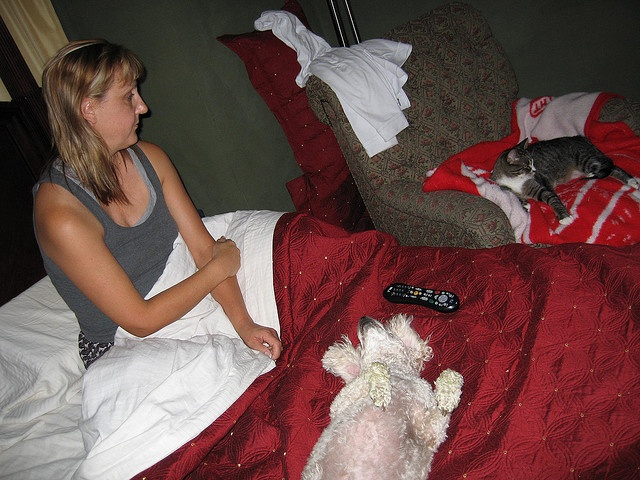
A woman sitting on a bed while a dog laying on the bed also and a cat is laying on a chair.
a woman laying in bed with a little white dog
A woman is sitting in bed and a cat is sitting on a couch.
A women sits in bed with her white dog and she is looking at her cat.
A woman sitting up in bed with her dog looking at her cat on a chair